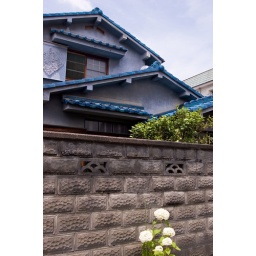
A shocking blue house in Imai-cho.